Inter Island Airways

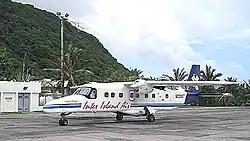
Inter Island Airways Dornier 228 at Tau Airport, Manu'a Islands of American Samoa in November 2003

Inter Island Airways (also known as "Inter Island Air") was an American Samoan airline based in Pago Pago. It operated passenger and cargo flights in and between American Samoa, Samoa and neighboring Pacific island countries. Its main base of operations was at Pago Pago International Airport.